Šubić family

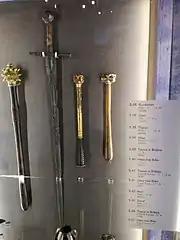
11th-14th century weapons from Bribir, seat of the Šubić (Paul I Šubić of Bribir)

Today Bribir is an archaeological site in inland Dalmatia. It is located on a flat hill about fifteen kilometres northwest of Skradin, near the old Zadar road which goes through Benkovac. Under the steep rocks of its western side there is the source of the Bribirčica stream and from here the rich and fertile Bribir-Ostrovica field spreads out. The hill of Bribir, an ideal place to control the surrounding territory, was a perfect area to inhabit. The one who held it had control over all roads and approaches from the sea to the hinterland, making it an ideal settlement.